History of Sacavém

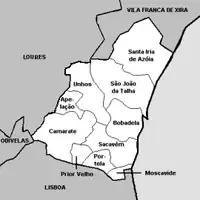
The "freguesias" that would integrate a future council of Sacavém, covering the eastern half of the current council of Loures: Apelação, Bobadela, Camarate, Moscavide, Portela, Prior Velho, Sacavém, Santa Iria de Azóia, São João da Talha and Unhos.

Currently, among the concerns that are on the agenda in Sacavém, the creation of the municipality of Sacavém (which would include the ten "freguesias" of the eastern zone of the municipality of Loures — Apelação, Bobadela, Camarate, Moscavide, Portela, Prior Velho, Santa Iria de Azóia, São João da Talha, Unhos, and naturally, the city of Sacavém, which would be the seat of the new Municipal Chamber), is a fairly old proposal, since already at the end of the 19th century, on April 17, 1897, a local newspaper ("Correio de Sacavém: semanário órgão dos interesses locaes do Concelho de Loures", a newspaper of short existence, since it ceased publication after 35 issues on December 16 of the same year) demanded administrative decentralization from the central authorities:""On a par with the claim of the providences that the State is obliged to resort to, according to the urgencies, since it is the master of all public services, we will also claim the decentralization of those same services as necessary for the good administration of the peoples as well as well exercised.""In the meantime, it was not until May 17, 1914, that the first collection of signatures of the voters of these towns in favor of creating this new municipality was signed. At the time, the project counted on the signatures of the voters of the "freguesias" of Apelação, Camarate, Charneca, Sacavém (including the current territories of Portela and Prior Velho), Santa Iria de Azóia (which then included the current freguesias of Póvoa de Santa Iria, São João da Talha and Bobadela), Unhos, and also the town of Moscavide (at the time, integrated in the "freguesia" of Olivais as a mere place); only the dissolution of the Congress of the Republic prevented the success of this initiative.